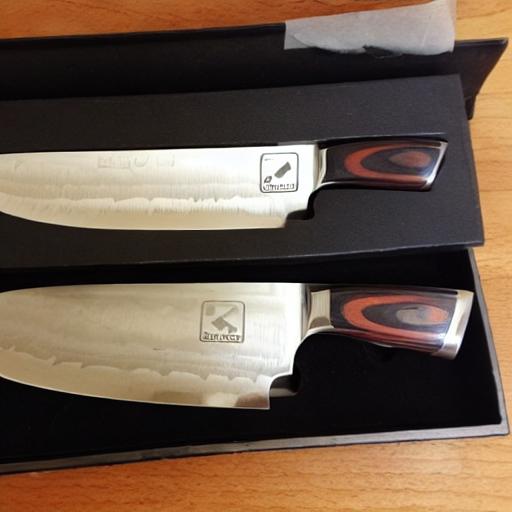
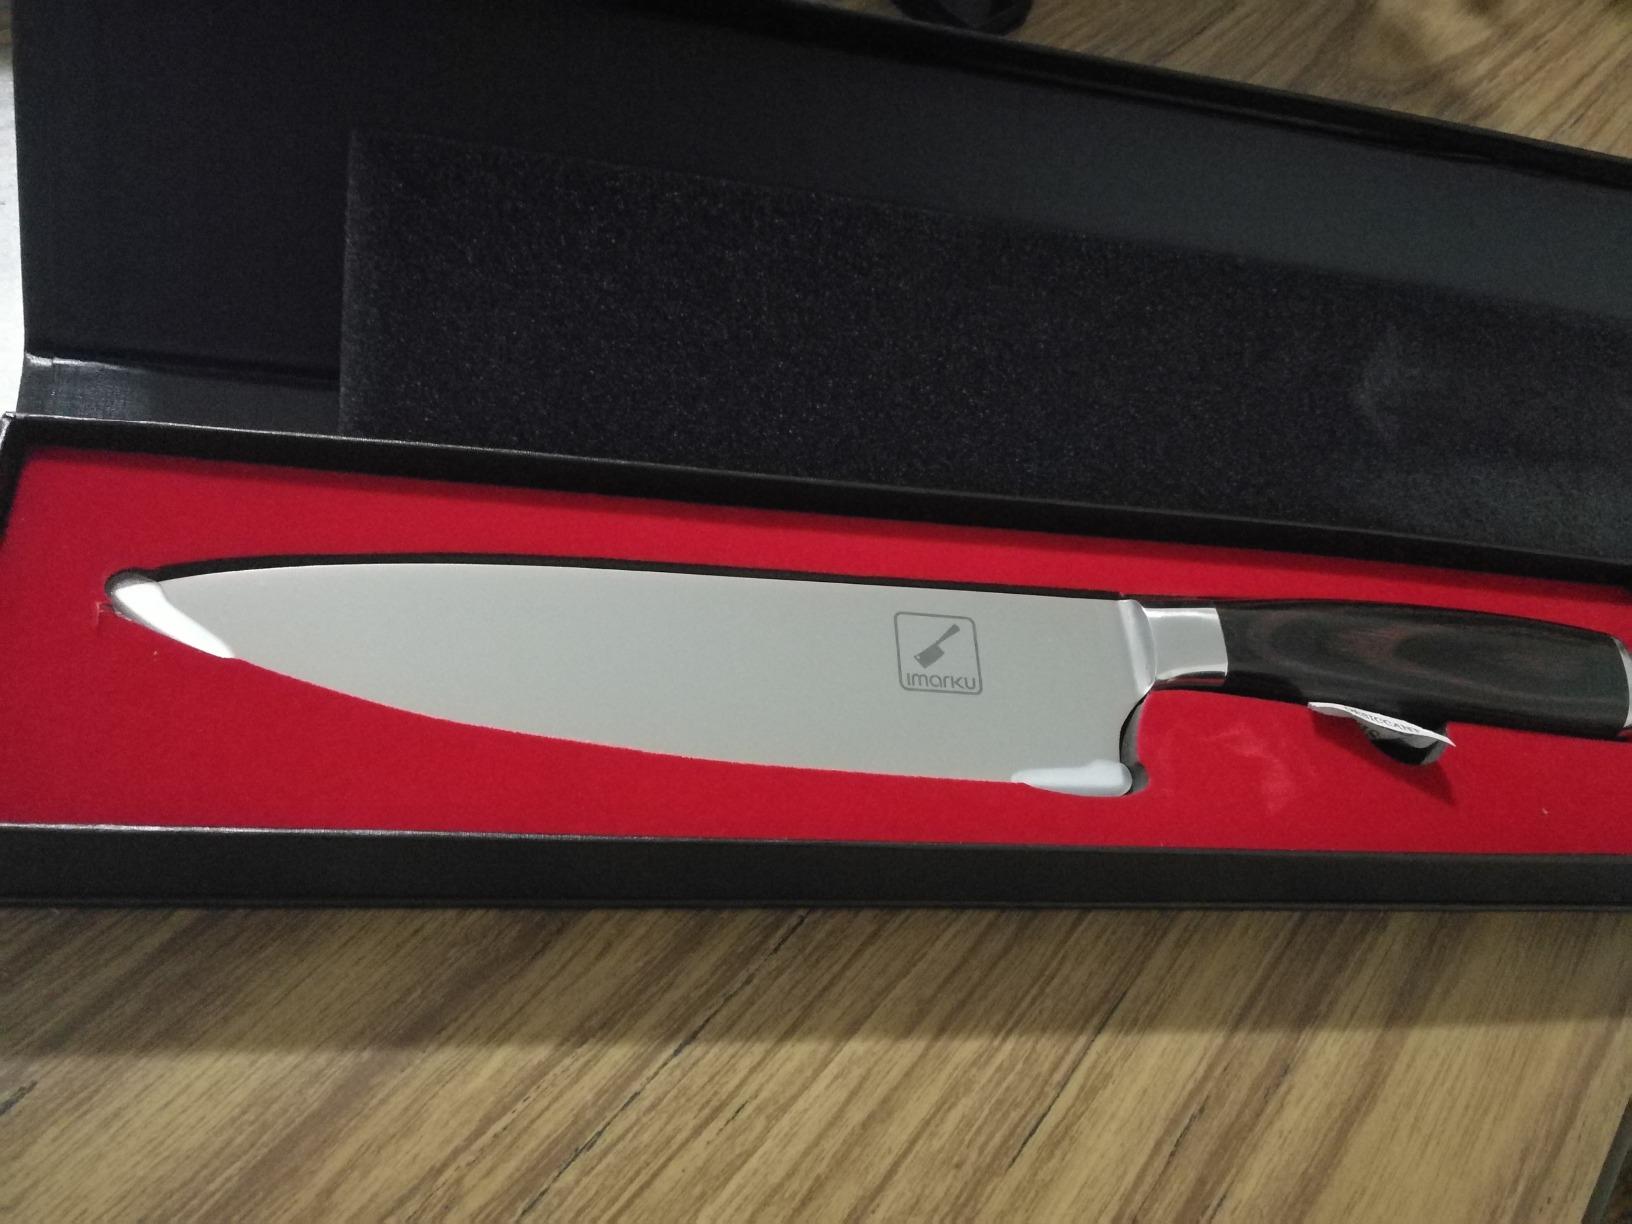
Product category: items_knife
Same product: no